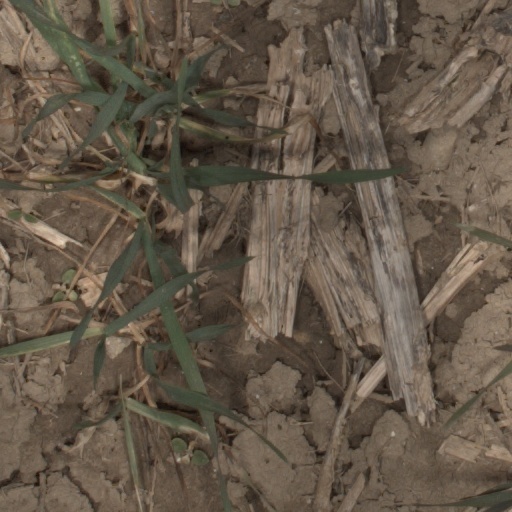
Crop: wheat